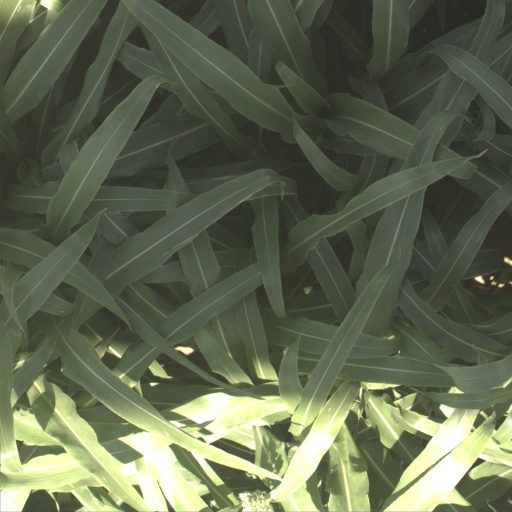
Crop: sorghum